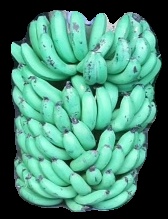
Variety: pachbale
Grade: grade1